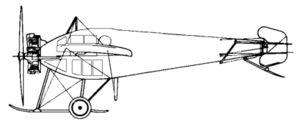
L'Avro F est un avion monoplace de course britannique construit avant la Première Guerre mondiale et qui fut probablement le premier avion au monde à disposer d’une cabine fermée faisant partie intégrante de la cellule.